Stolen Generations

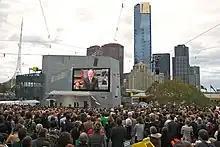
Kevin Rudd on screen in Federation Square, Melbourne, apologising to the stolen generations.

Between the commissioning of the National Inquiry and the release of the final report in 1997, the government of John Howard had replaced the Paul Keating government. At the Australian Reconciliation Convention in May 1997, Howard was quoted as saying: "Australians of this generation should not be required to accept guilt and blame for past actions and policies."